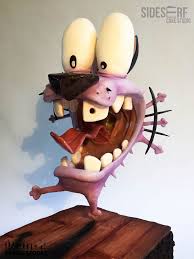
Portrait style: Cartoon Portrait